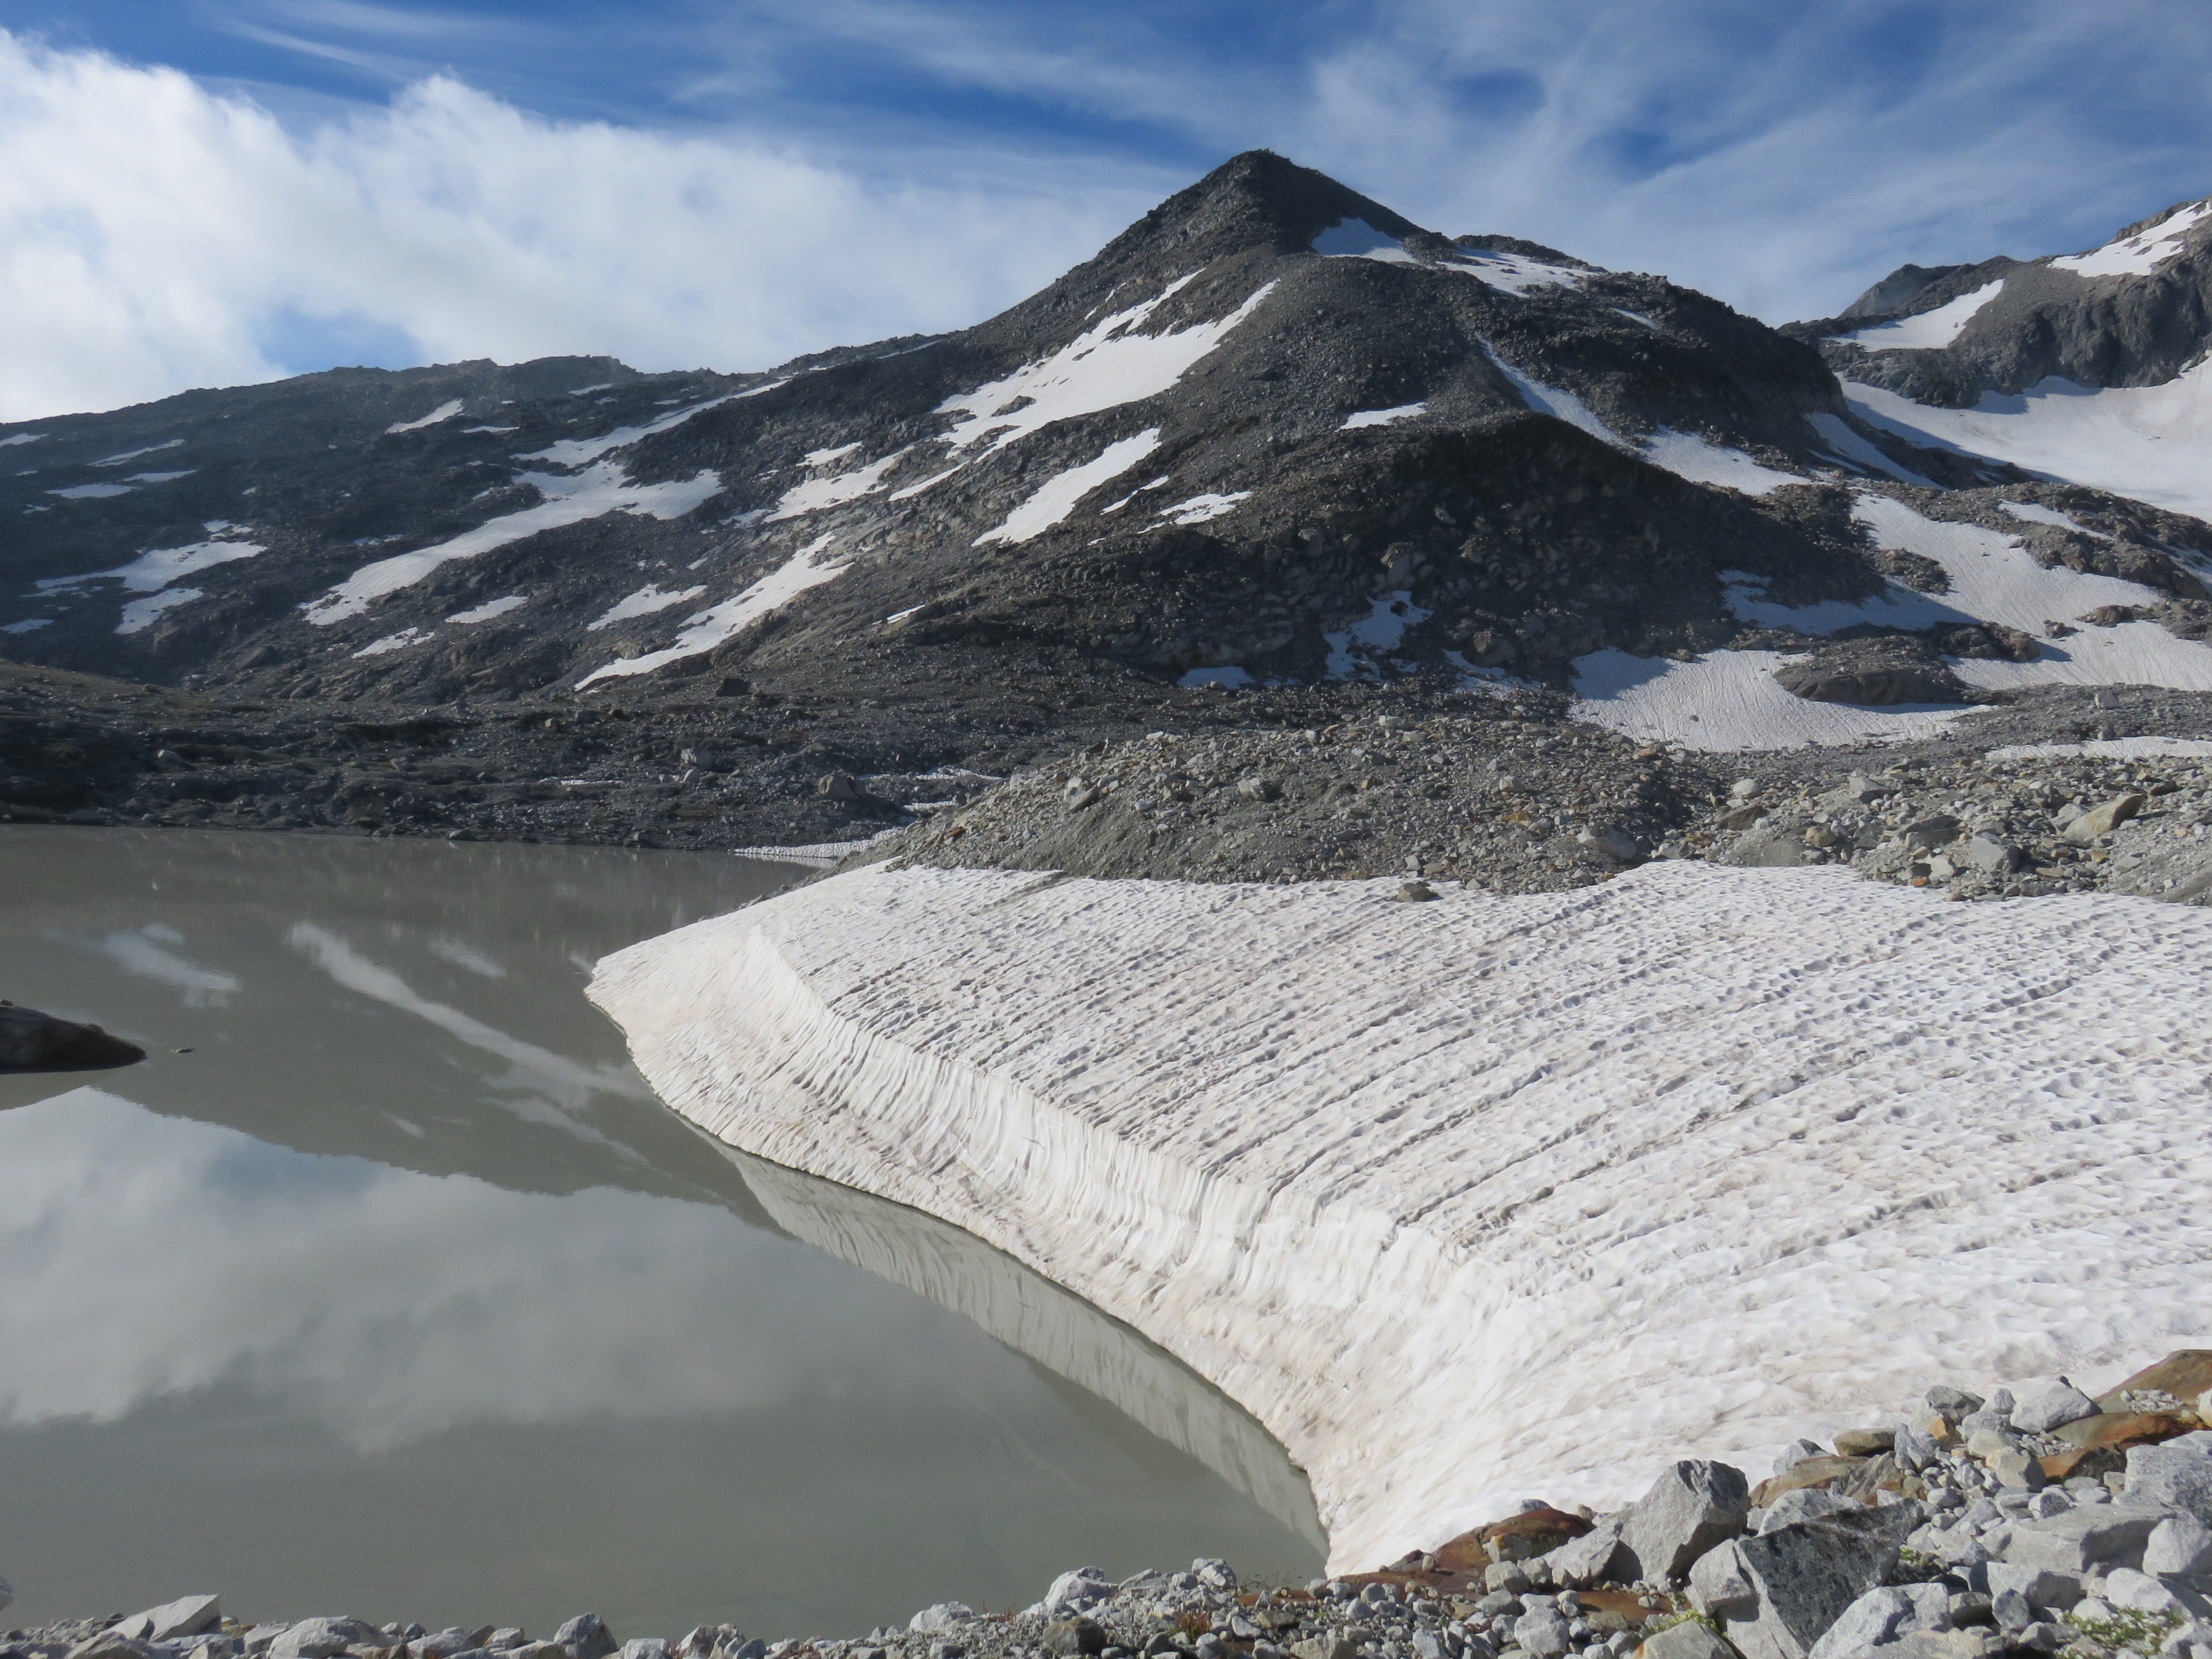
wilderness, mountain, snow, lake, mountain range, glacier, ridge, geology, mountains, plateau, fell, cirque, loch, tundra, moraine, landform, mountain pass, glacial lake, geographical feature, mountainous landforms, glacial landform, geological phenomenon